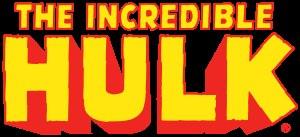
Le docteur Robert Bruce Banner, alias Hulk, est un super-héros évoluant dans l'univers Marvel de la maison d'édition Marvel Comics. Créé par le scénariste Stan Lee et le dessinateur Jack Kirby, le personnage de fiction apparaît pour la première fois dans le comic book The Incredible Hulk #1 en mai 1962.